Jacome Gonsalves

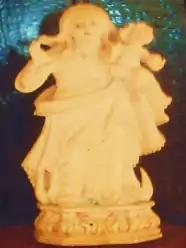
An ivory statue of Mary, Presented to Fr. Jacome by the King

He left Goa on 9 May 1705 and reached Sri Lanka on 30 August 1705, arriving at Talaimannar. At the time, he knew Konkani, Portuguese, Latin and Spanish. During the long journey he studied Tamil. He mastered this language during his first assignment on the islands of Mannar, Arippu, Musali and other places in the Munnar district. He also learnt Dutch.